Angela Strehli

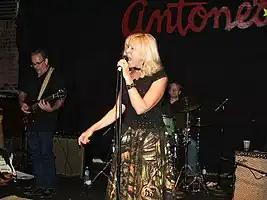
Angela Strehli at Antone's 31st Anniversary, Austin, Texas, July 2006.

Angela Strehli (born November 22, 1945) is an American electric blues singer and songwriter. She is also a Texas blues historian and impresario. Despite a sporadic recording career, Strehli spends time each year performing in Europe, the US and Canada.